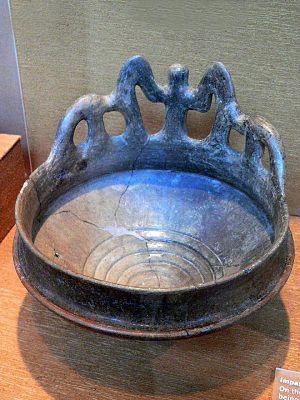
Plat étrusque ou fallisque de Narce 7è Siecle av J.-C. Photographié à: the University of Pennsylvania Museum of Archaeology and Anthropology.
Narce était une cité, une colonie falisque du Latium située à 5 km au sud de Faléries, l'actuelle Civita Castellana.